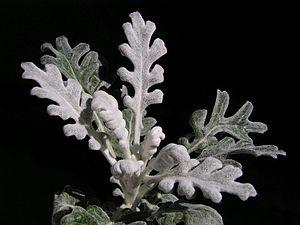
Feuilles de séneçon cinéraire (Jacobaea maritima).